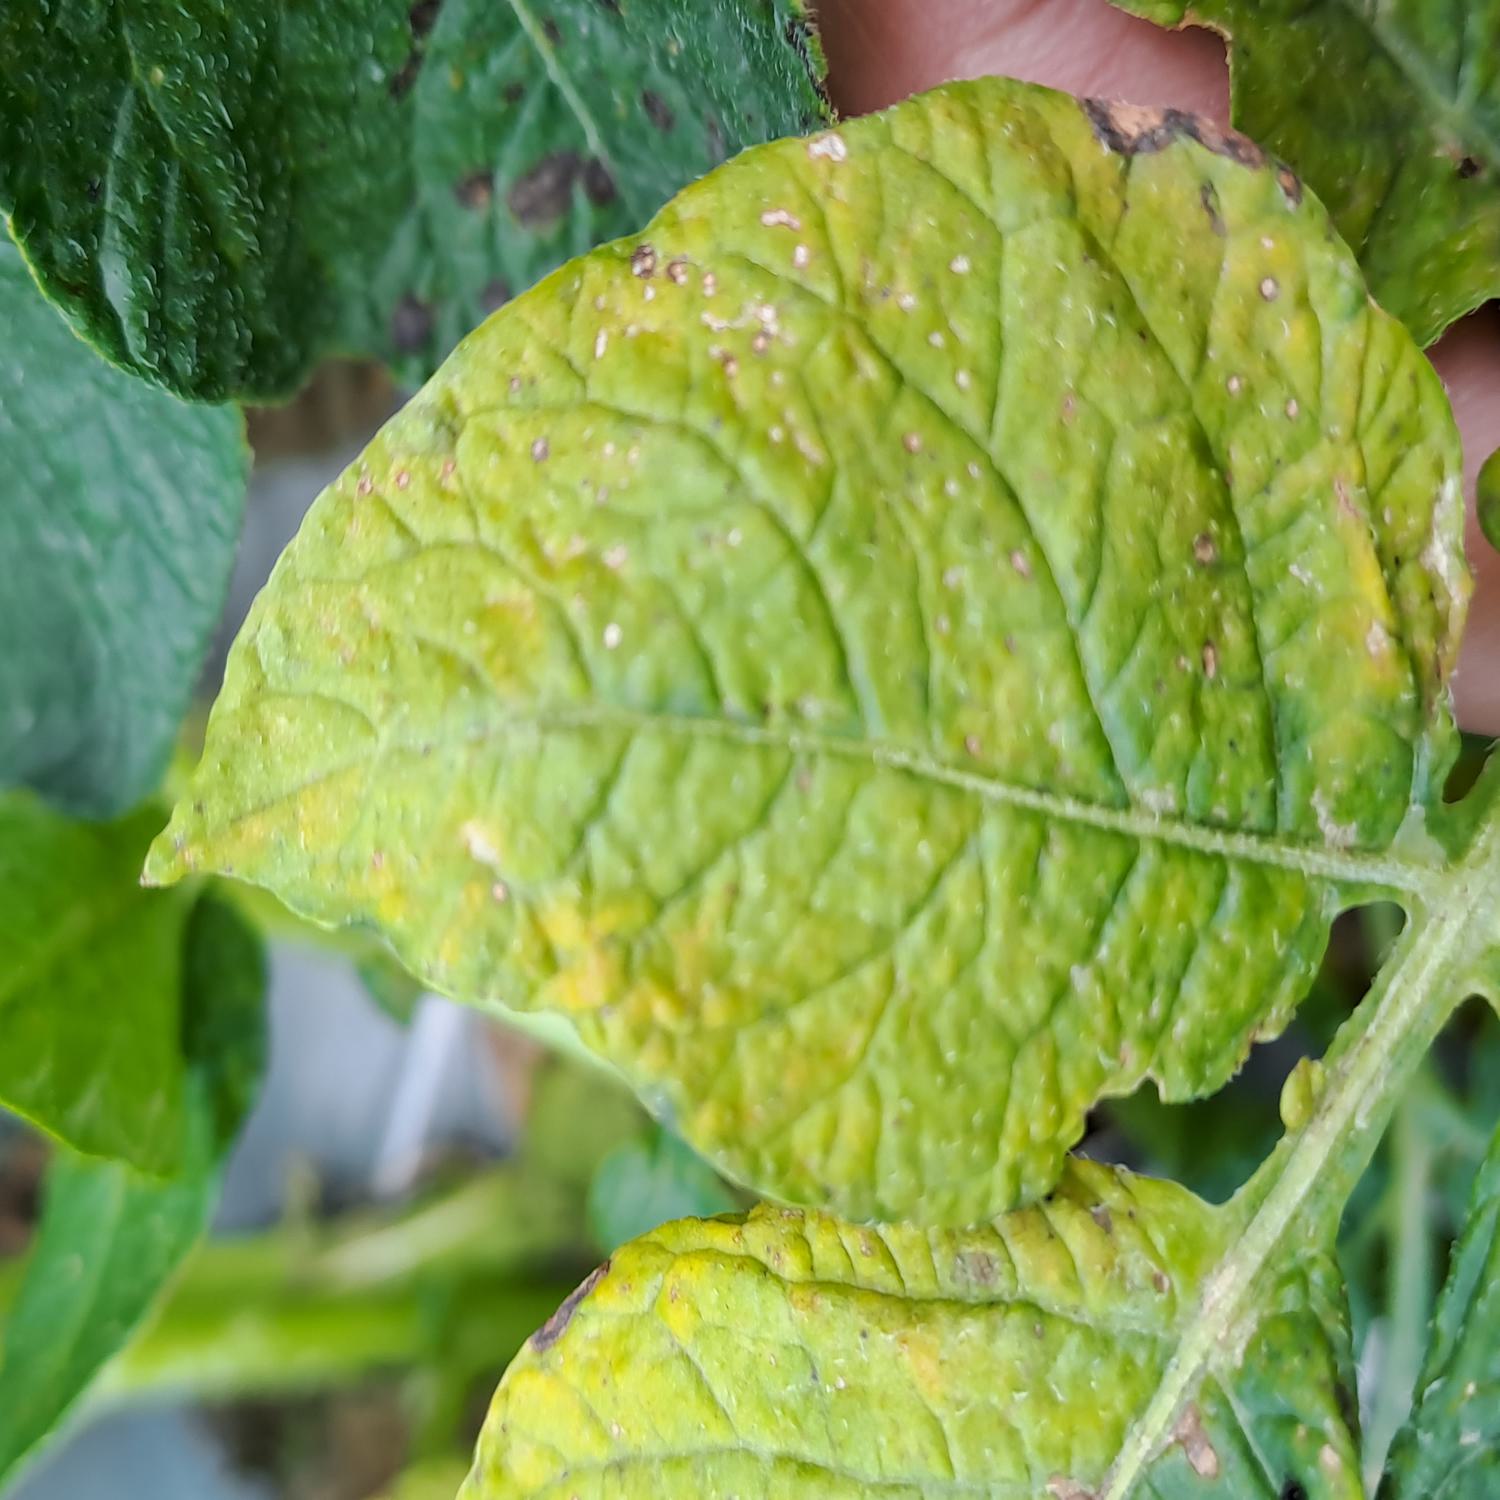
Label: Nematode